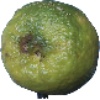
Label: Limes 1